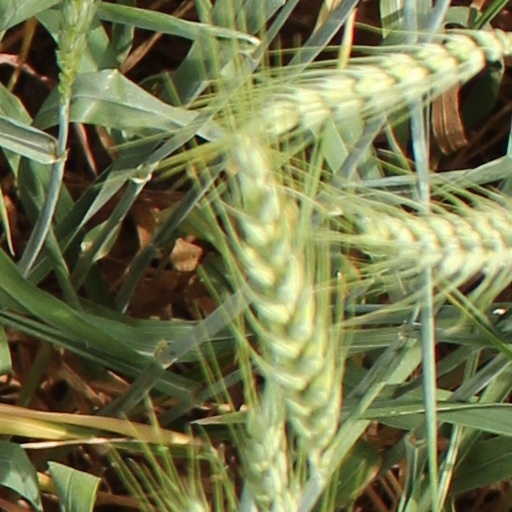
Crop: wheat